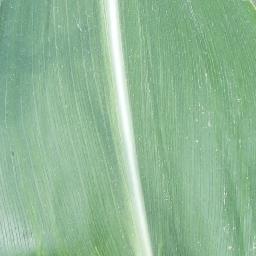
Label: Corn_(Maize)___Healthy